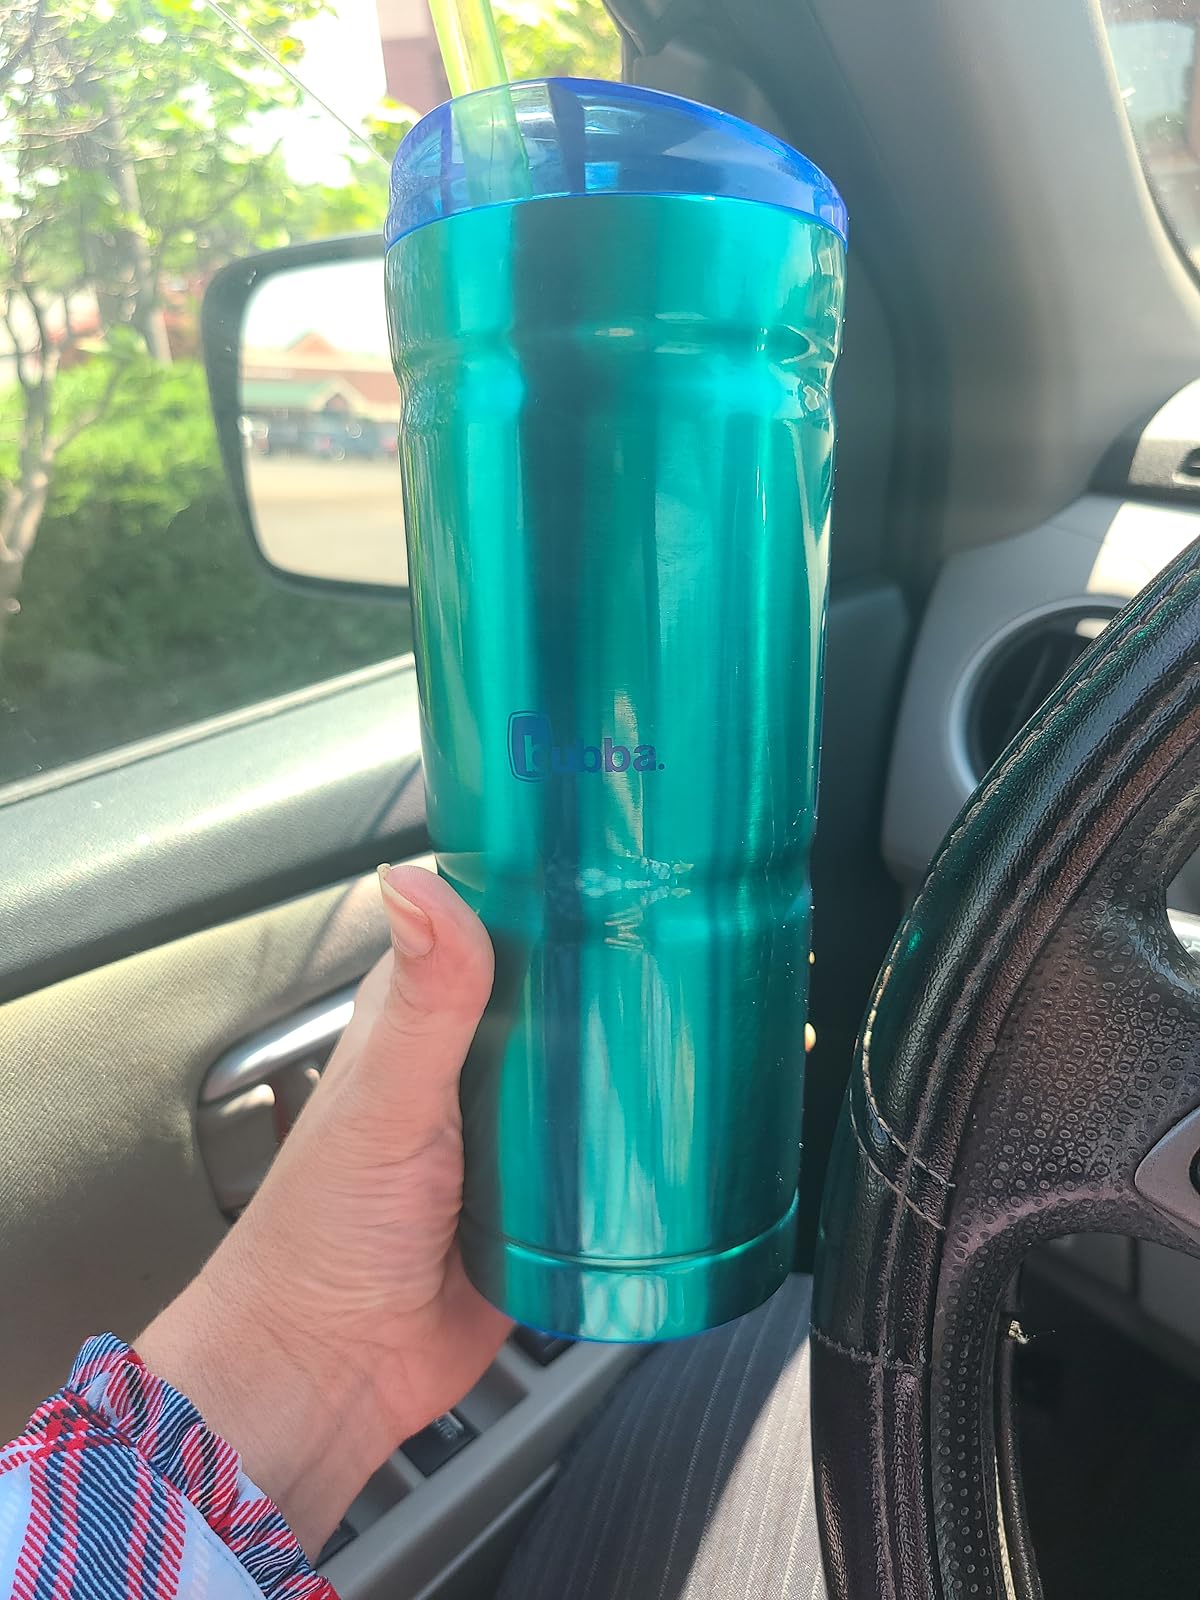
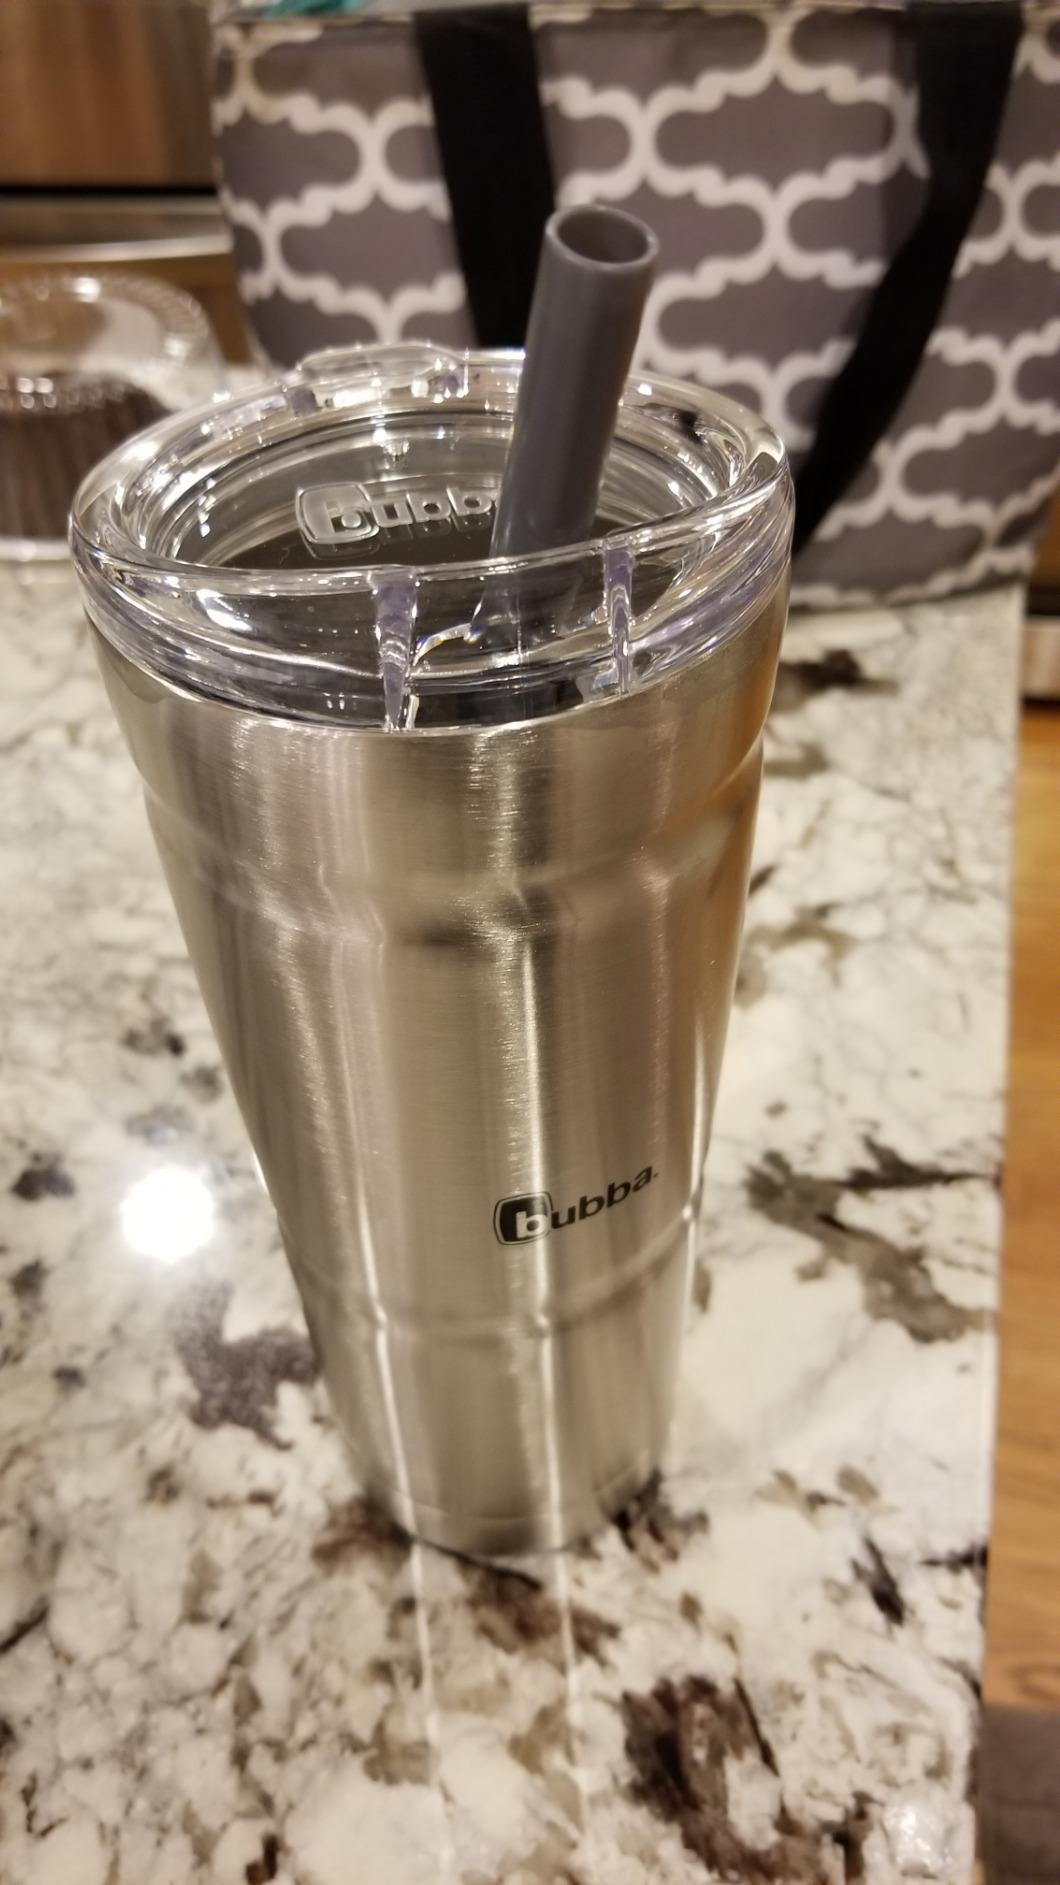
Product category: items_tea
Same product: no